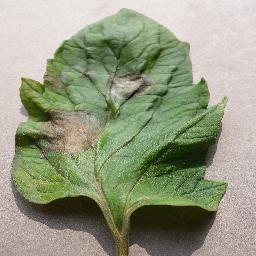
Label: Tomato___Late_blight